Choir

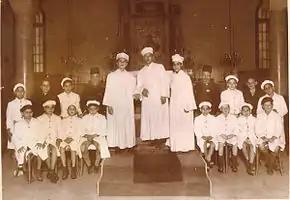
Egyptian Alexandria Jewish choir of Rabbin Moshe Cohen at Samuel Menashe synagogue, Alexandria, Egypt

Most Eastern Orthodox Christian churches, some American Protestant groups, and traditional Jewish synagogues do not accompany their songs with musical instruments. In churches of the Western Rite the accompanying instrument is usually the organ, although in colonial America, the Moravian Church used groups of strings and winds. Many churches which use a contemporary worship format use a small amplified band to accompany the singing, and Roman Catholic Churches may use, at their discretion, additional orchestral accompaniment.